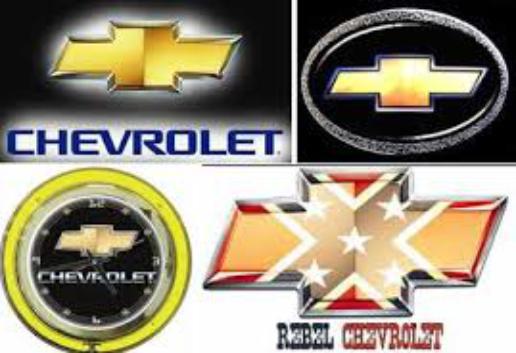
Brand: Chevrolet
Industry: Transportation